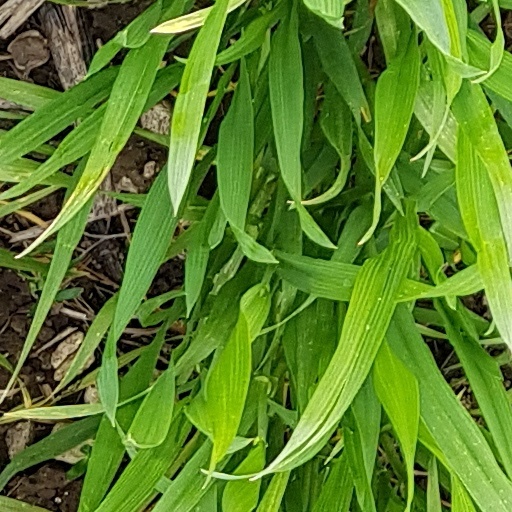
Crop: wheat